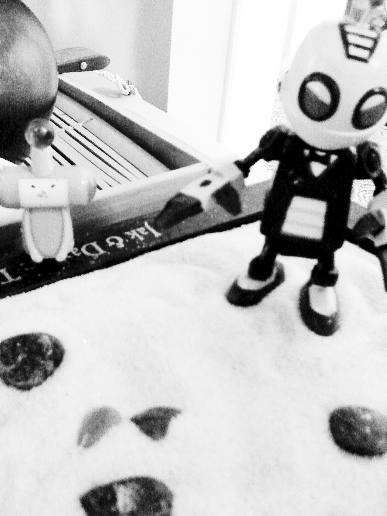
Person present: No